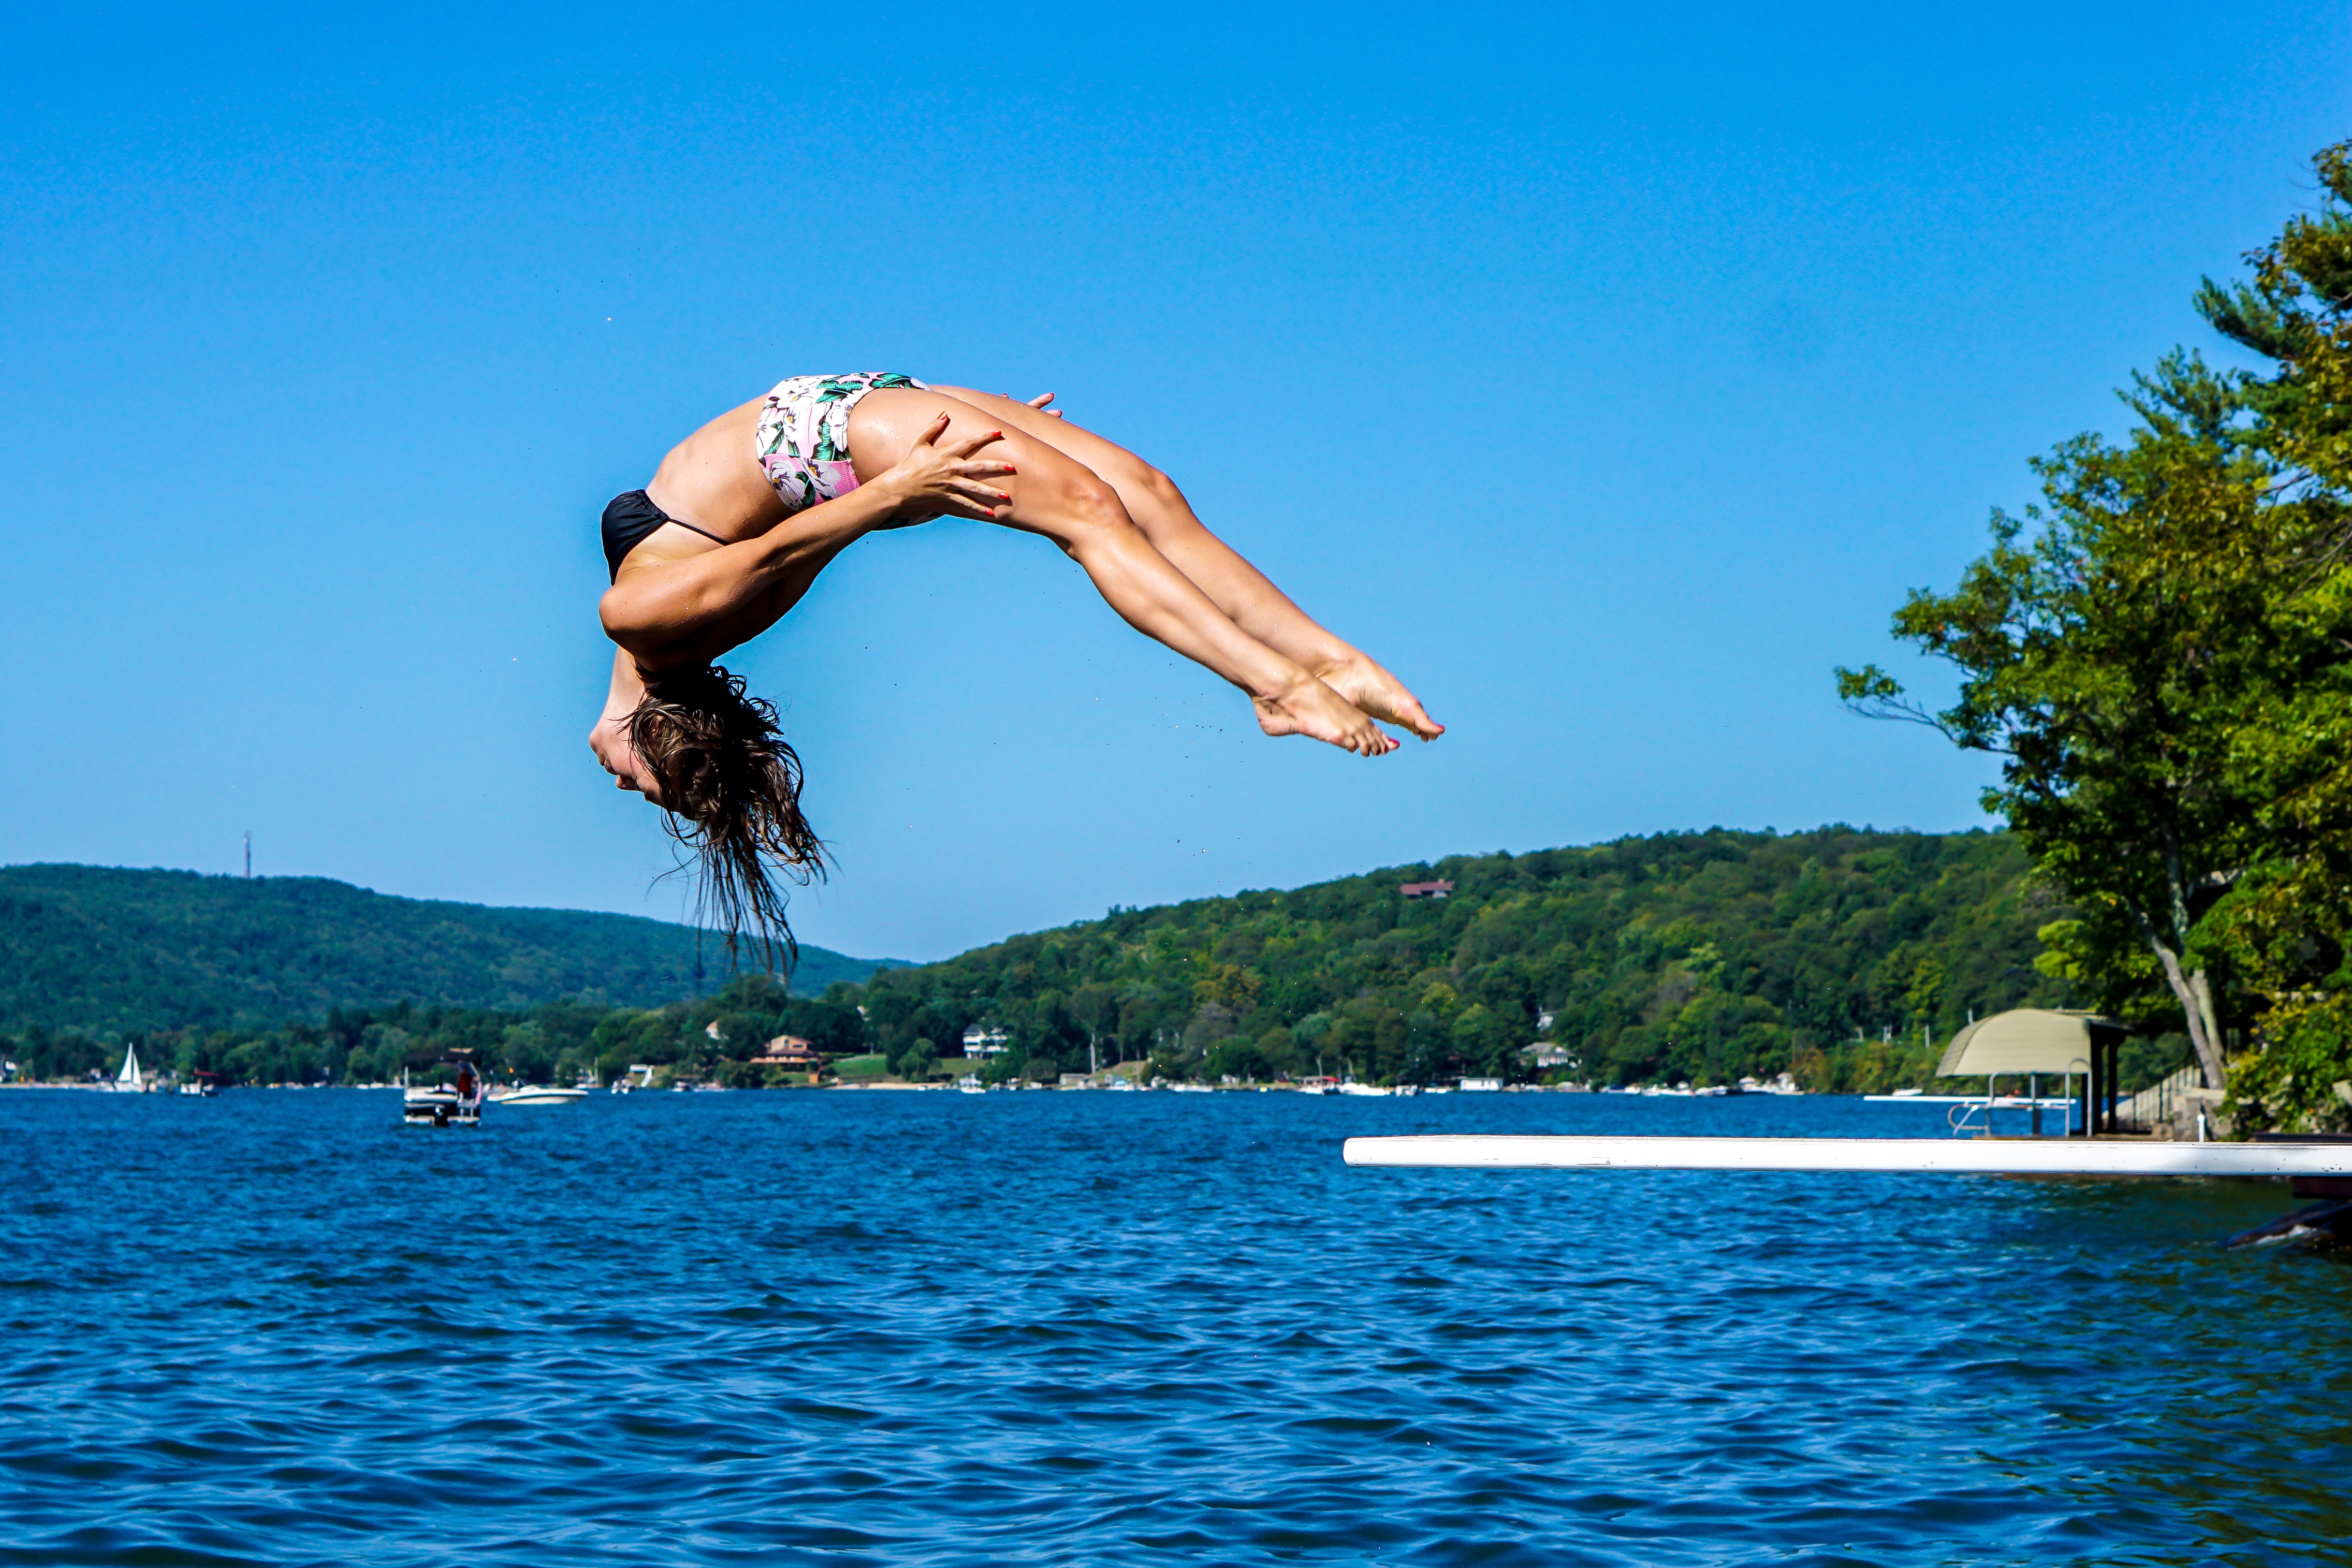
jumping, diving, extreme sport, leisure, sports, boating, water sport, endurance sports, physical fitness